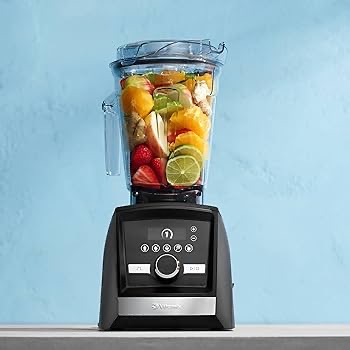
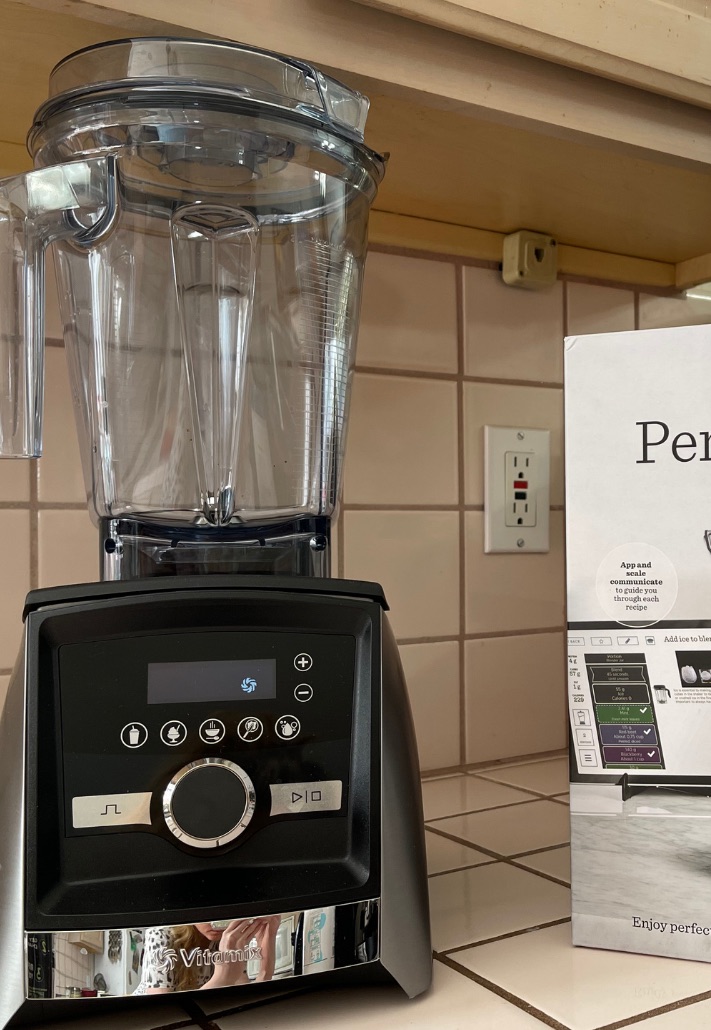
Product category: items_blender
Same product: yes